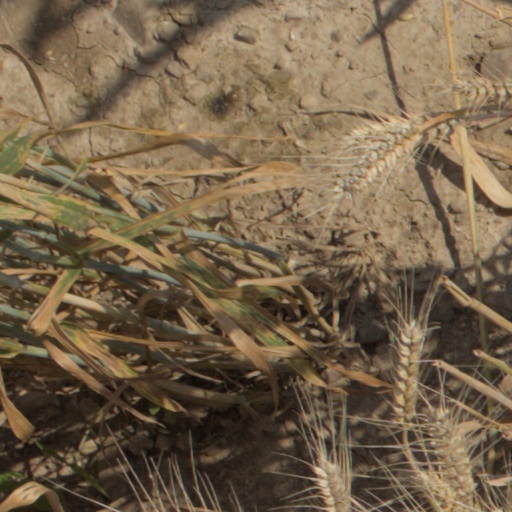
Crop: wheat